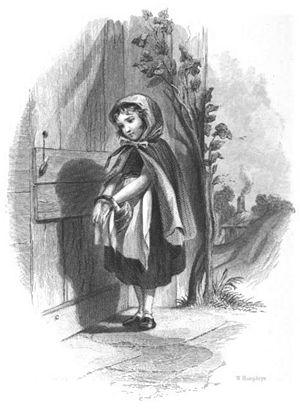
Le Petit Chaperon rouge est un conte de tradition orale d'origine française. Il s'agit d'un conte-type 333 selon la classification Aarne-Thompson.